Sky position (RA, Dec in degrees): 242.252, 26.013
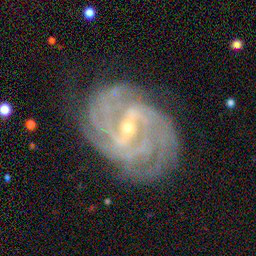
Galaxy morphology: Barred Spiral Galaxies